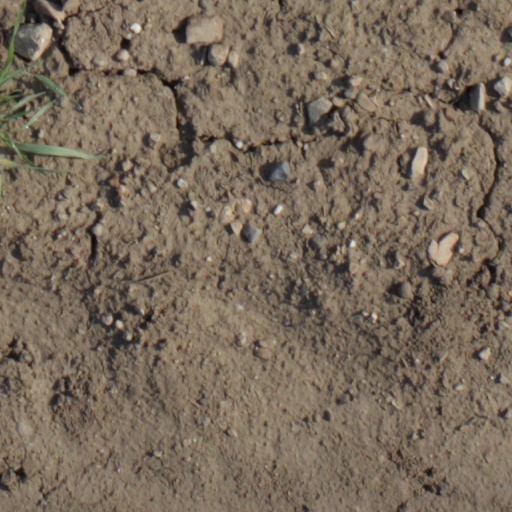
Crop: wheat